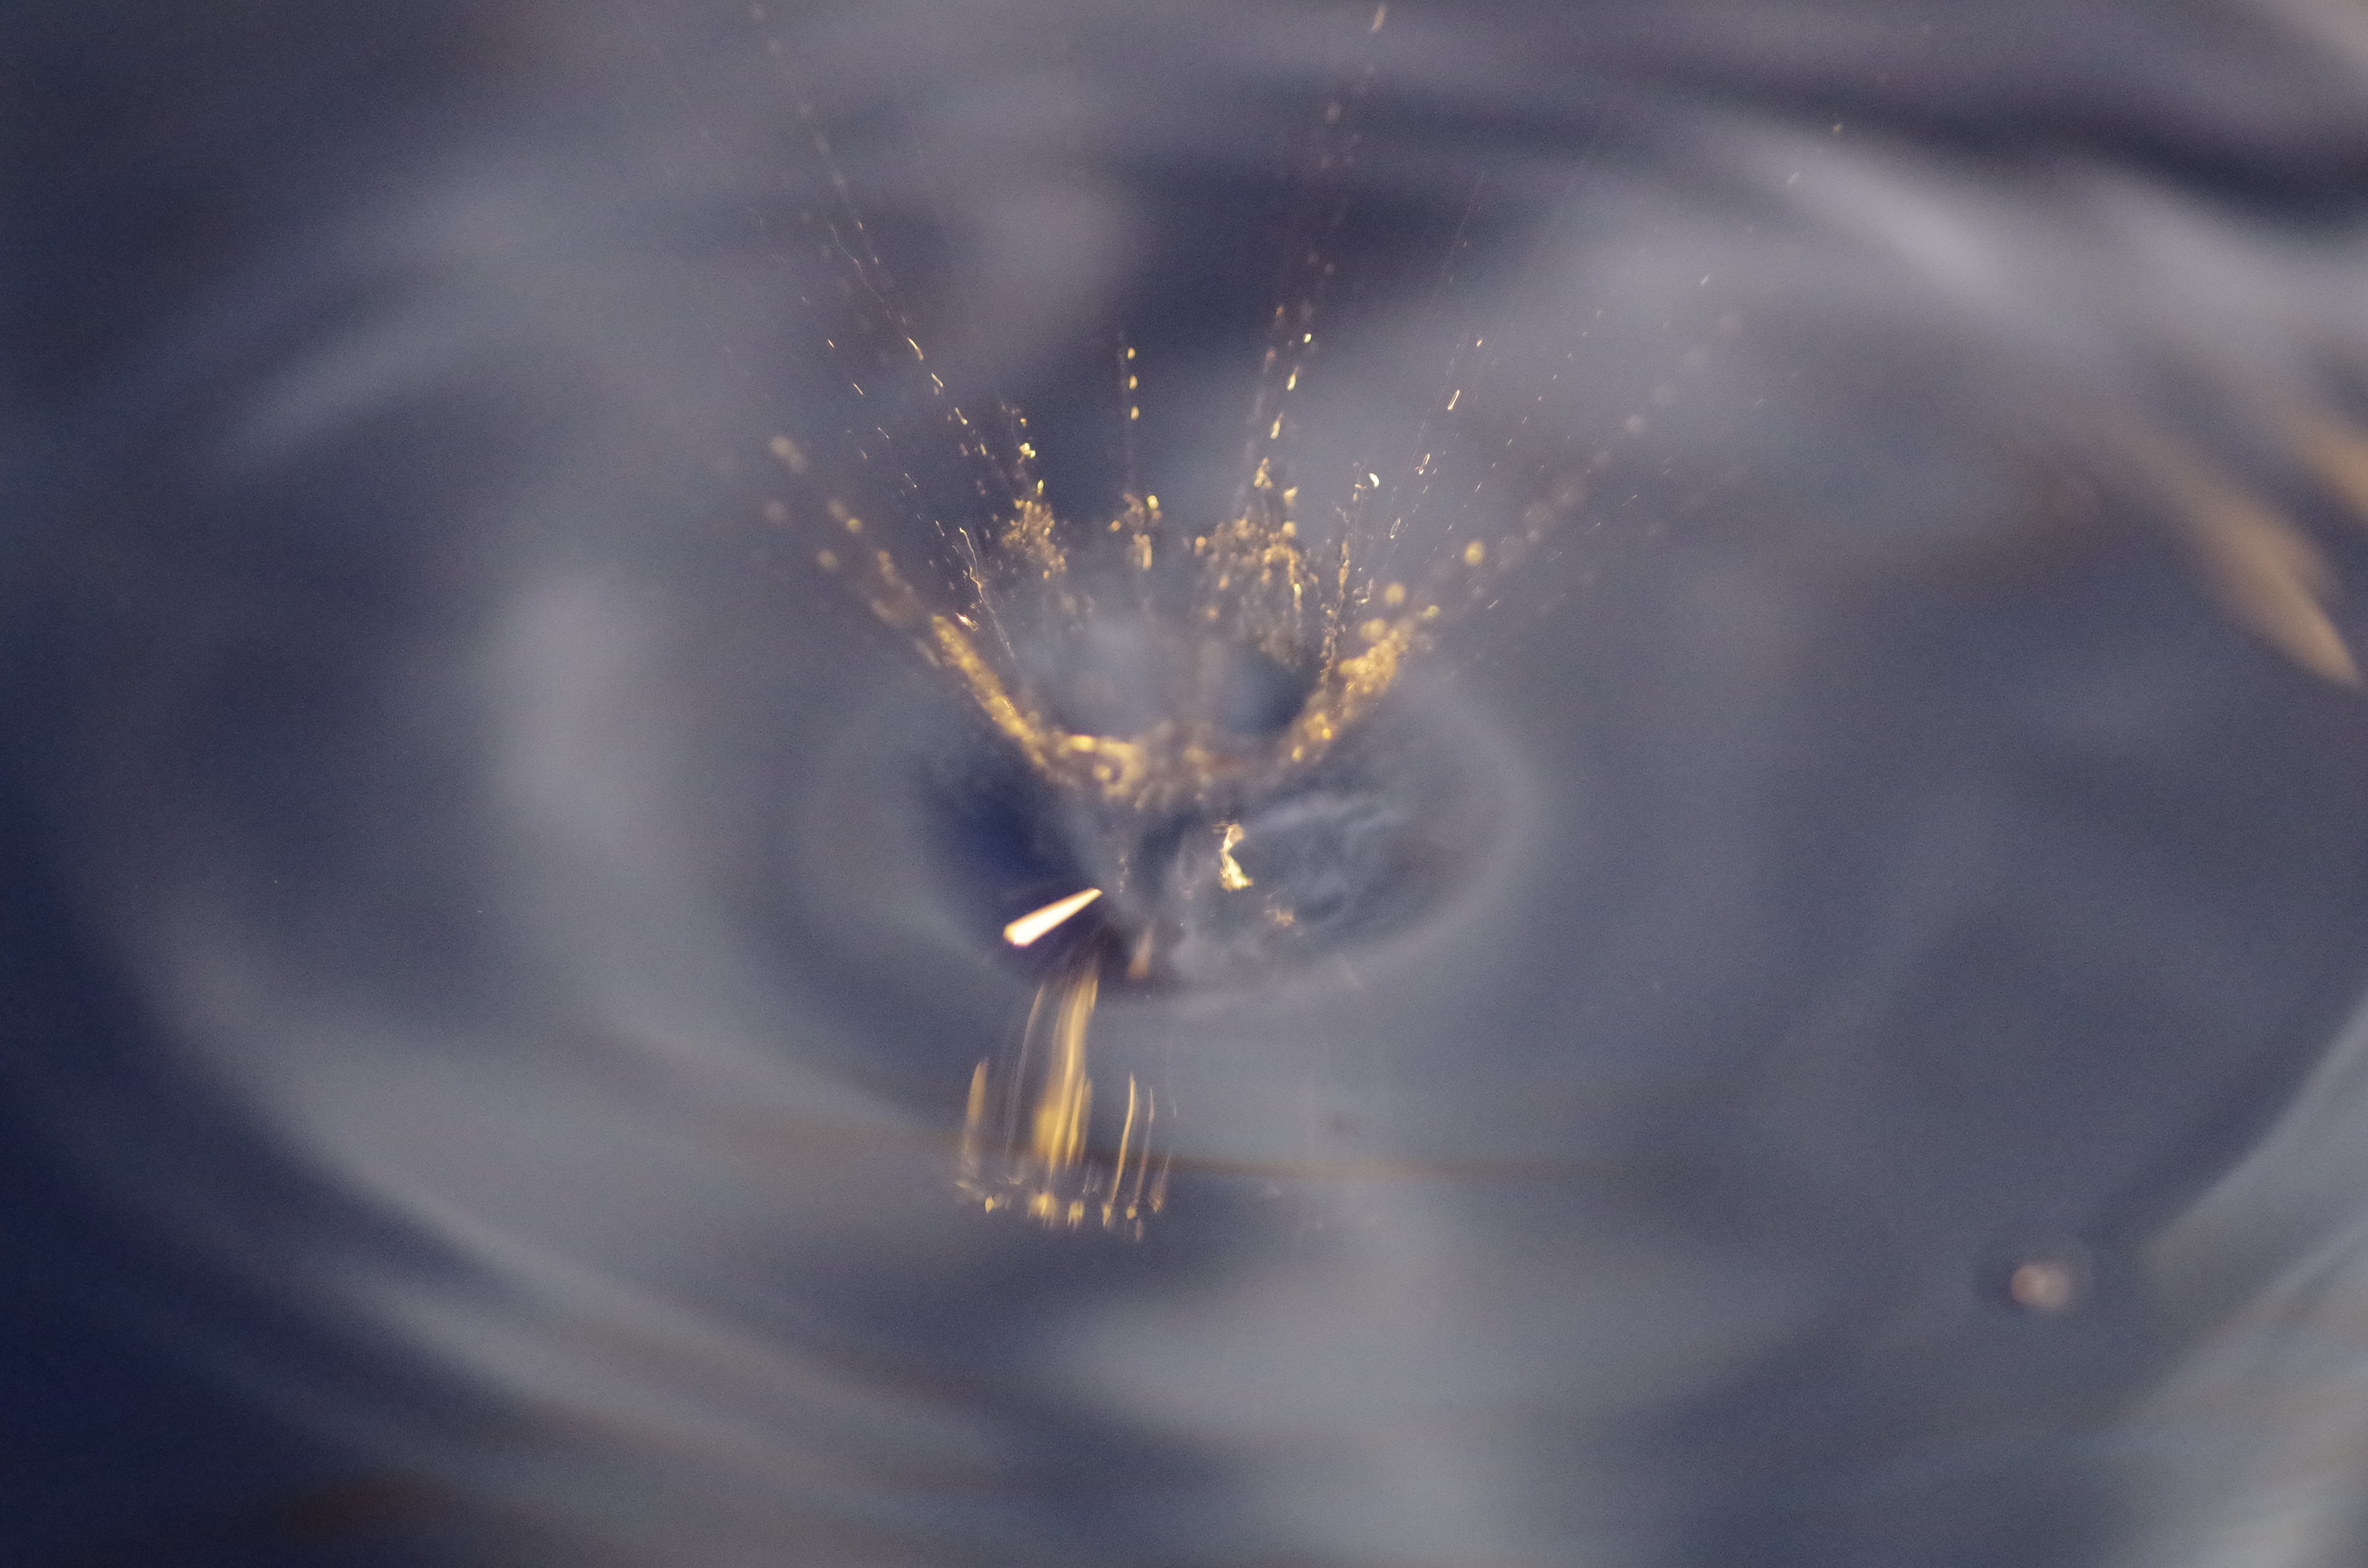
water, drop, light, photography, sunlight, leaf, wave, flower, wet, reflection, macro, darkness, close up, droplets, drop of water, macro photography, inject, atmosphere of earth, ring waves, water funnel